Sarah Lee Guthrie & Johnny Irion

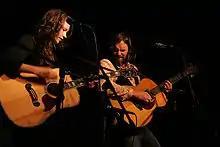
Sarah Lee Guthrie & Johnny Irion performing live for Valentine's Day 2008 at Tales From The Tavern at The Maverick Saloon in Santa Ynez, CA.

Guthrie and Irion have appeared at the Newport Folk Festival, the Philadelphia Folk Festival, and Hillside Festival, as well as nationwide theatres, listening rooms, performing art centers, and schools. When not performing their own shows they tour nationally with Arlo Guthrie, opening the show, then joining him onstage in their family concert series. They performed at Carnegie Hall with Pete Seeger and The Dillards in 2002, celebrating Woody Guthrie's 90th Year.